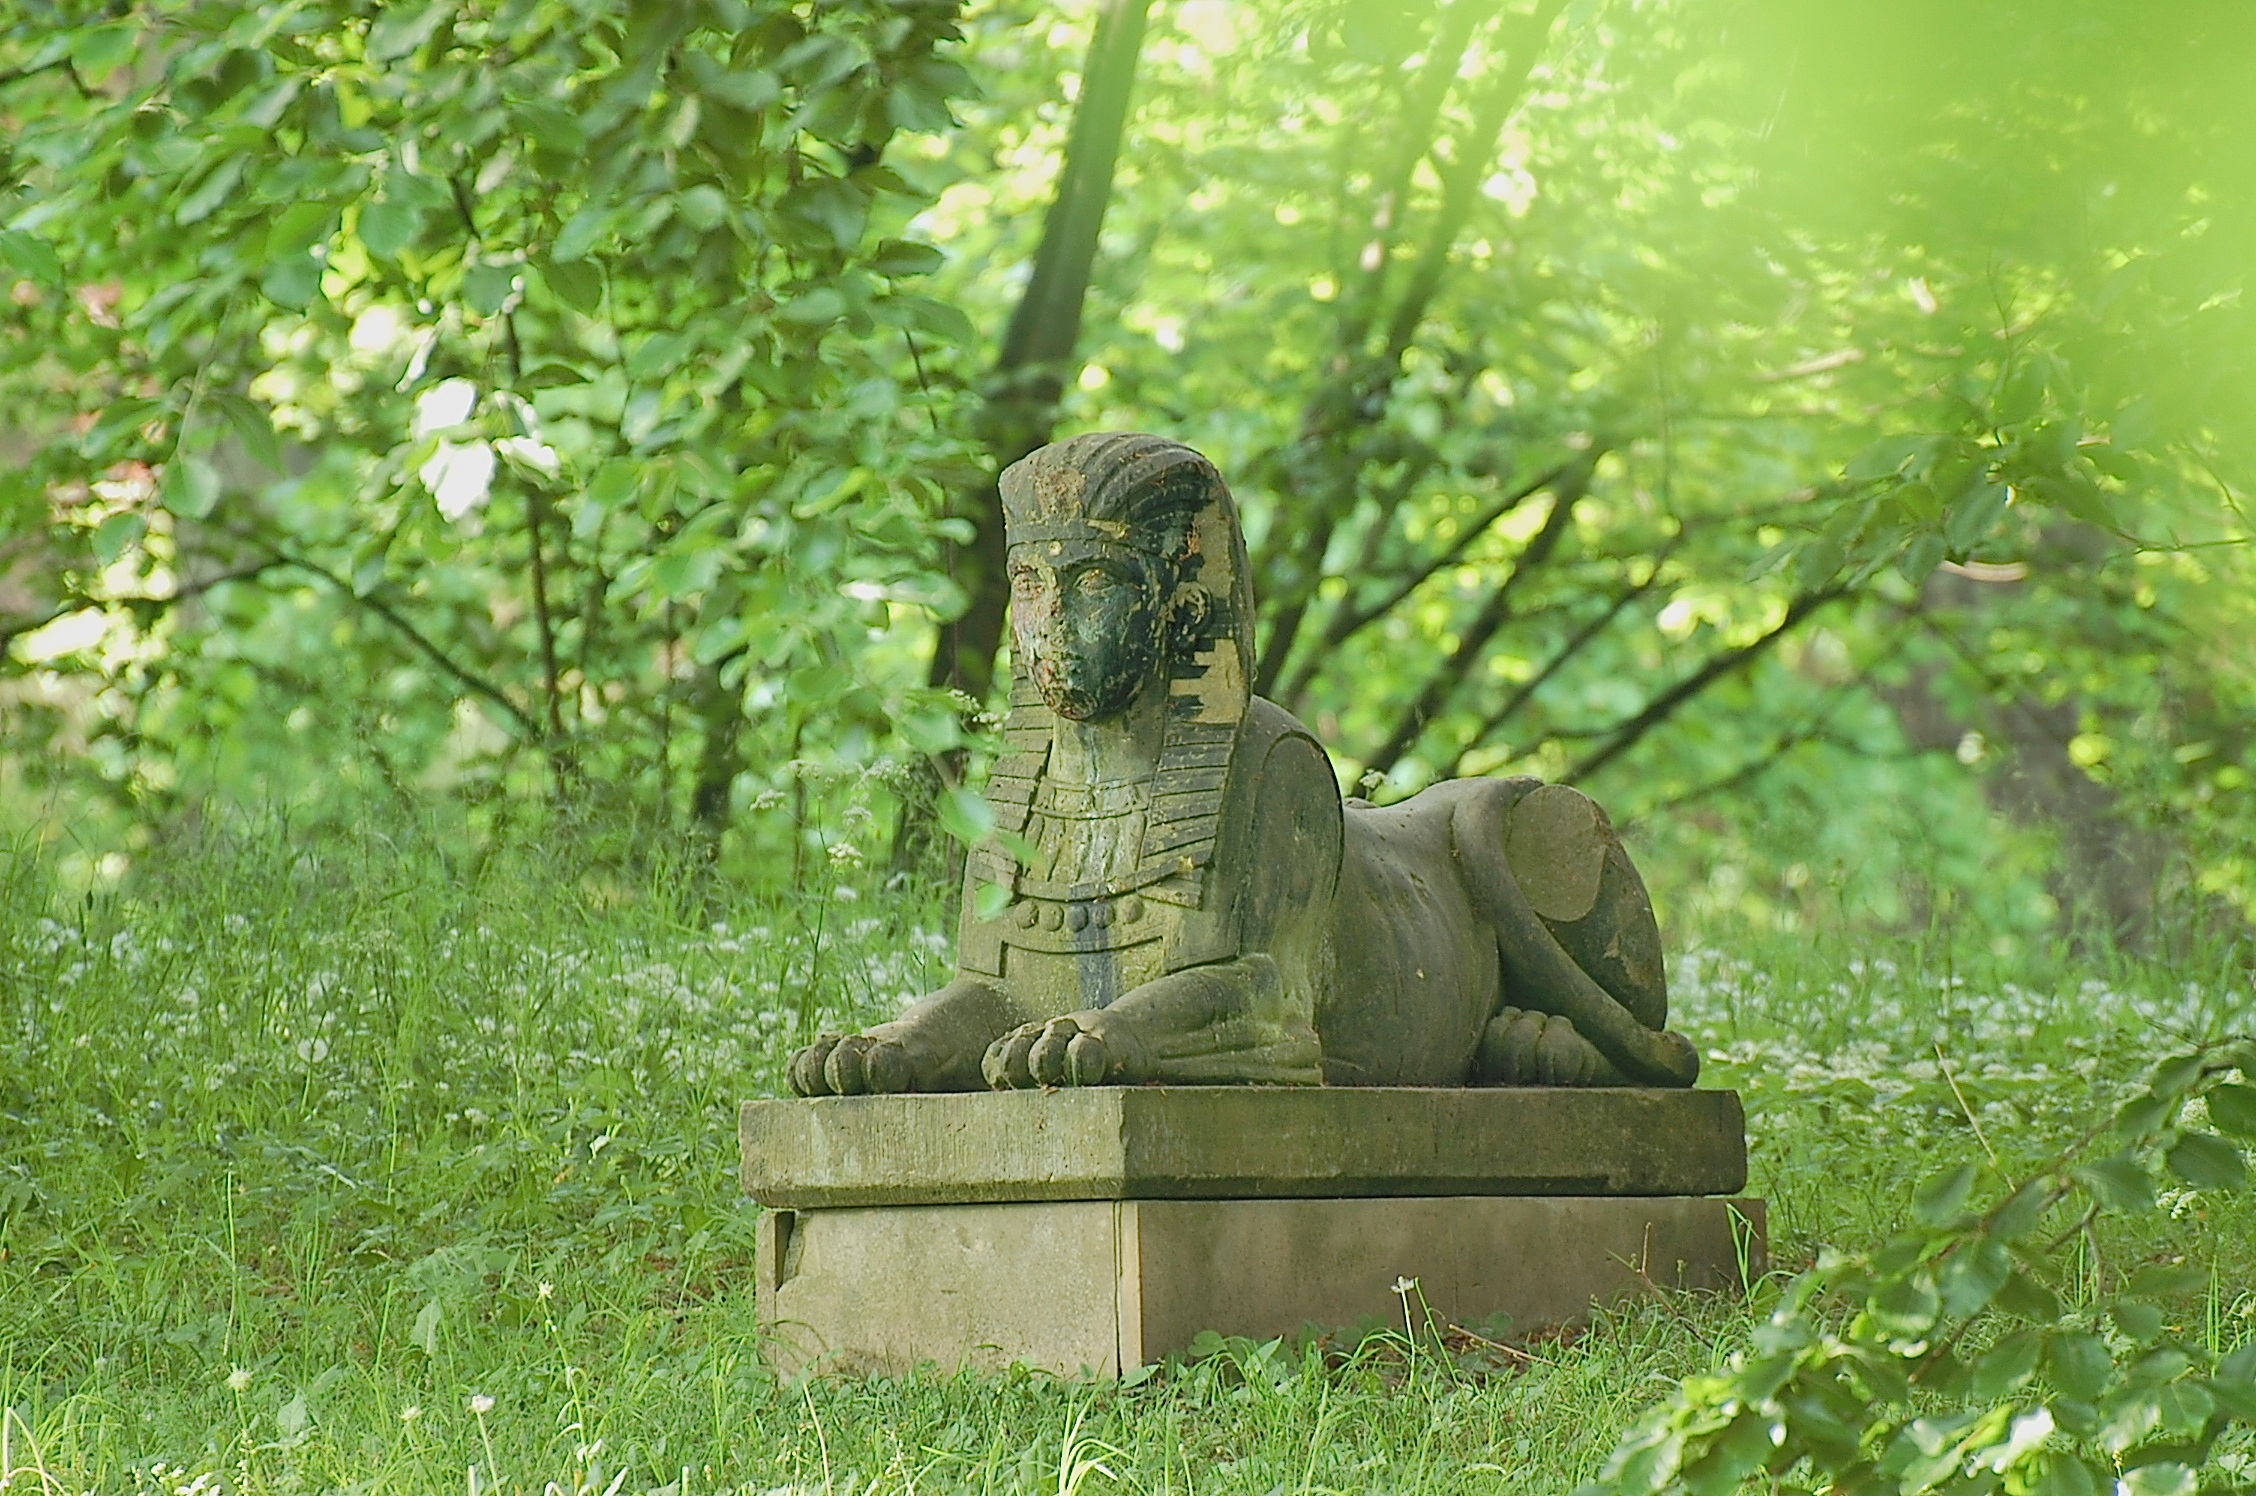
monument, statue, green, sculpture, figure, tourist attraction, sphinx, stone figure, gotha